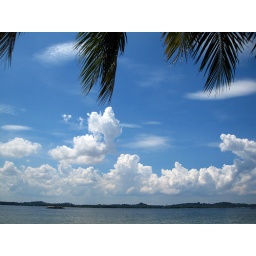
like water in the sky